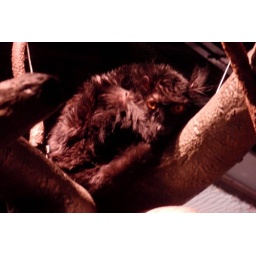
Brookfield Zoo sleeping in a tree